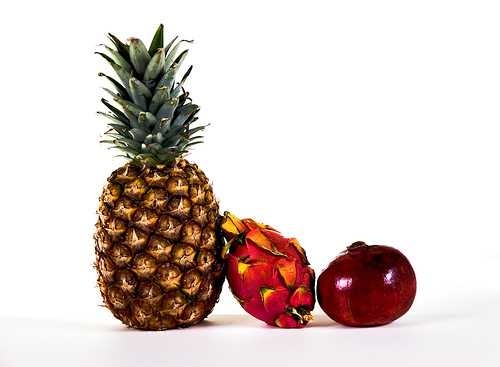
Label: Pineapple